Phosphoribosylaminoimidazolesuccinocarboxamide synthase

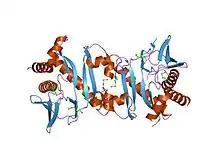
Structural genomics, protein TM1243, (SAICAR synthetase)

In molecular biology, the protein domain SAICAR synthase is an enzyme which catalyses a reaction to create SAICAR. In enzymology, this enzyme is also known as phosphoribosylaminoimidazolesuccinocarboxamide synthase. It is an enzyme that catalyzes the chemical reaction